List of most consecutive games with touchdown passes in the NFL

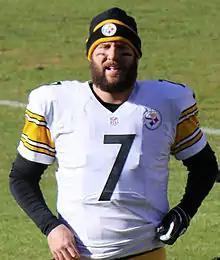
Ben Roethlisberger is the only quarterback in NFL history to record back to back 6 touchdown pass performances.

Ben Roethlisberger established the record with at least six touchdown passes in two consecutive games in 2014.